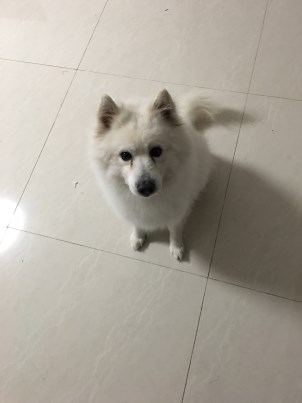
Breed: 2192-n000088-Samoyed